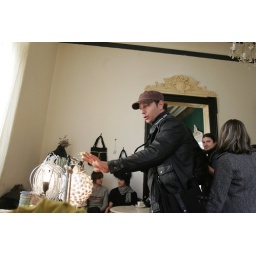
Stelian by black hawk girl